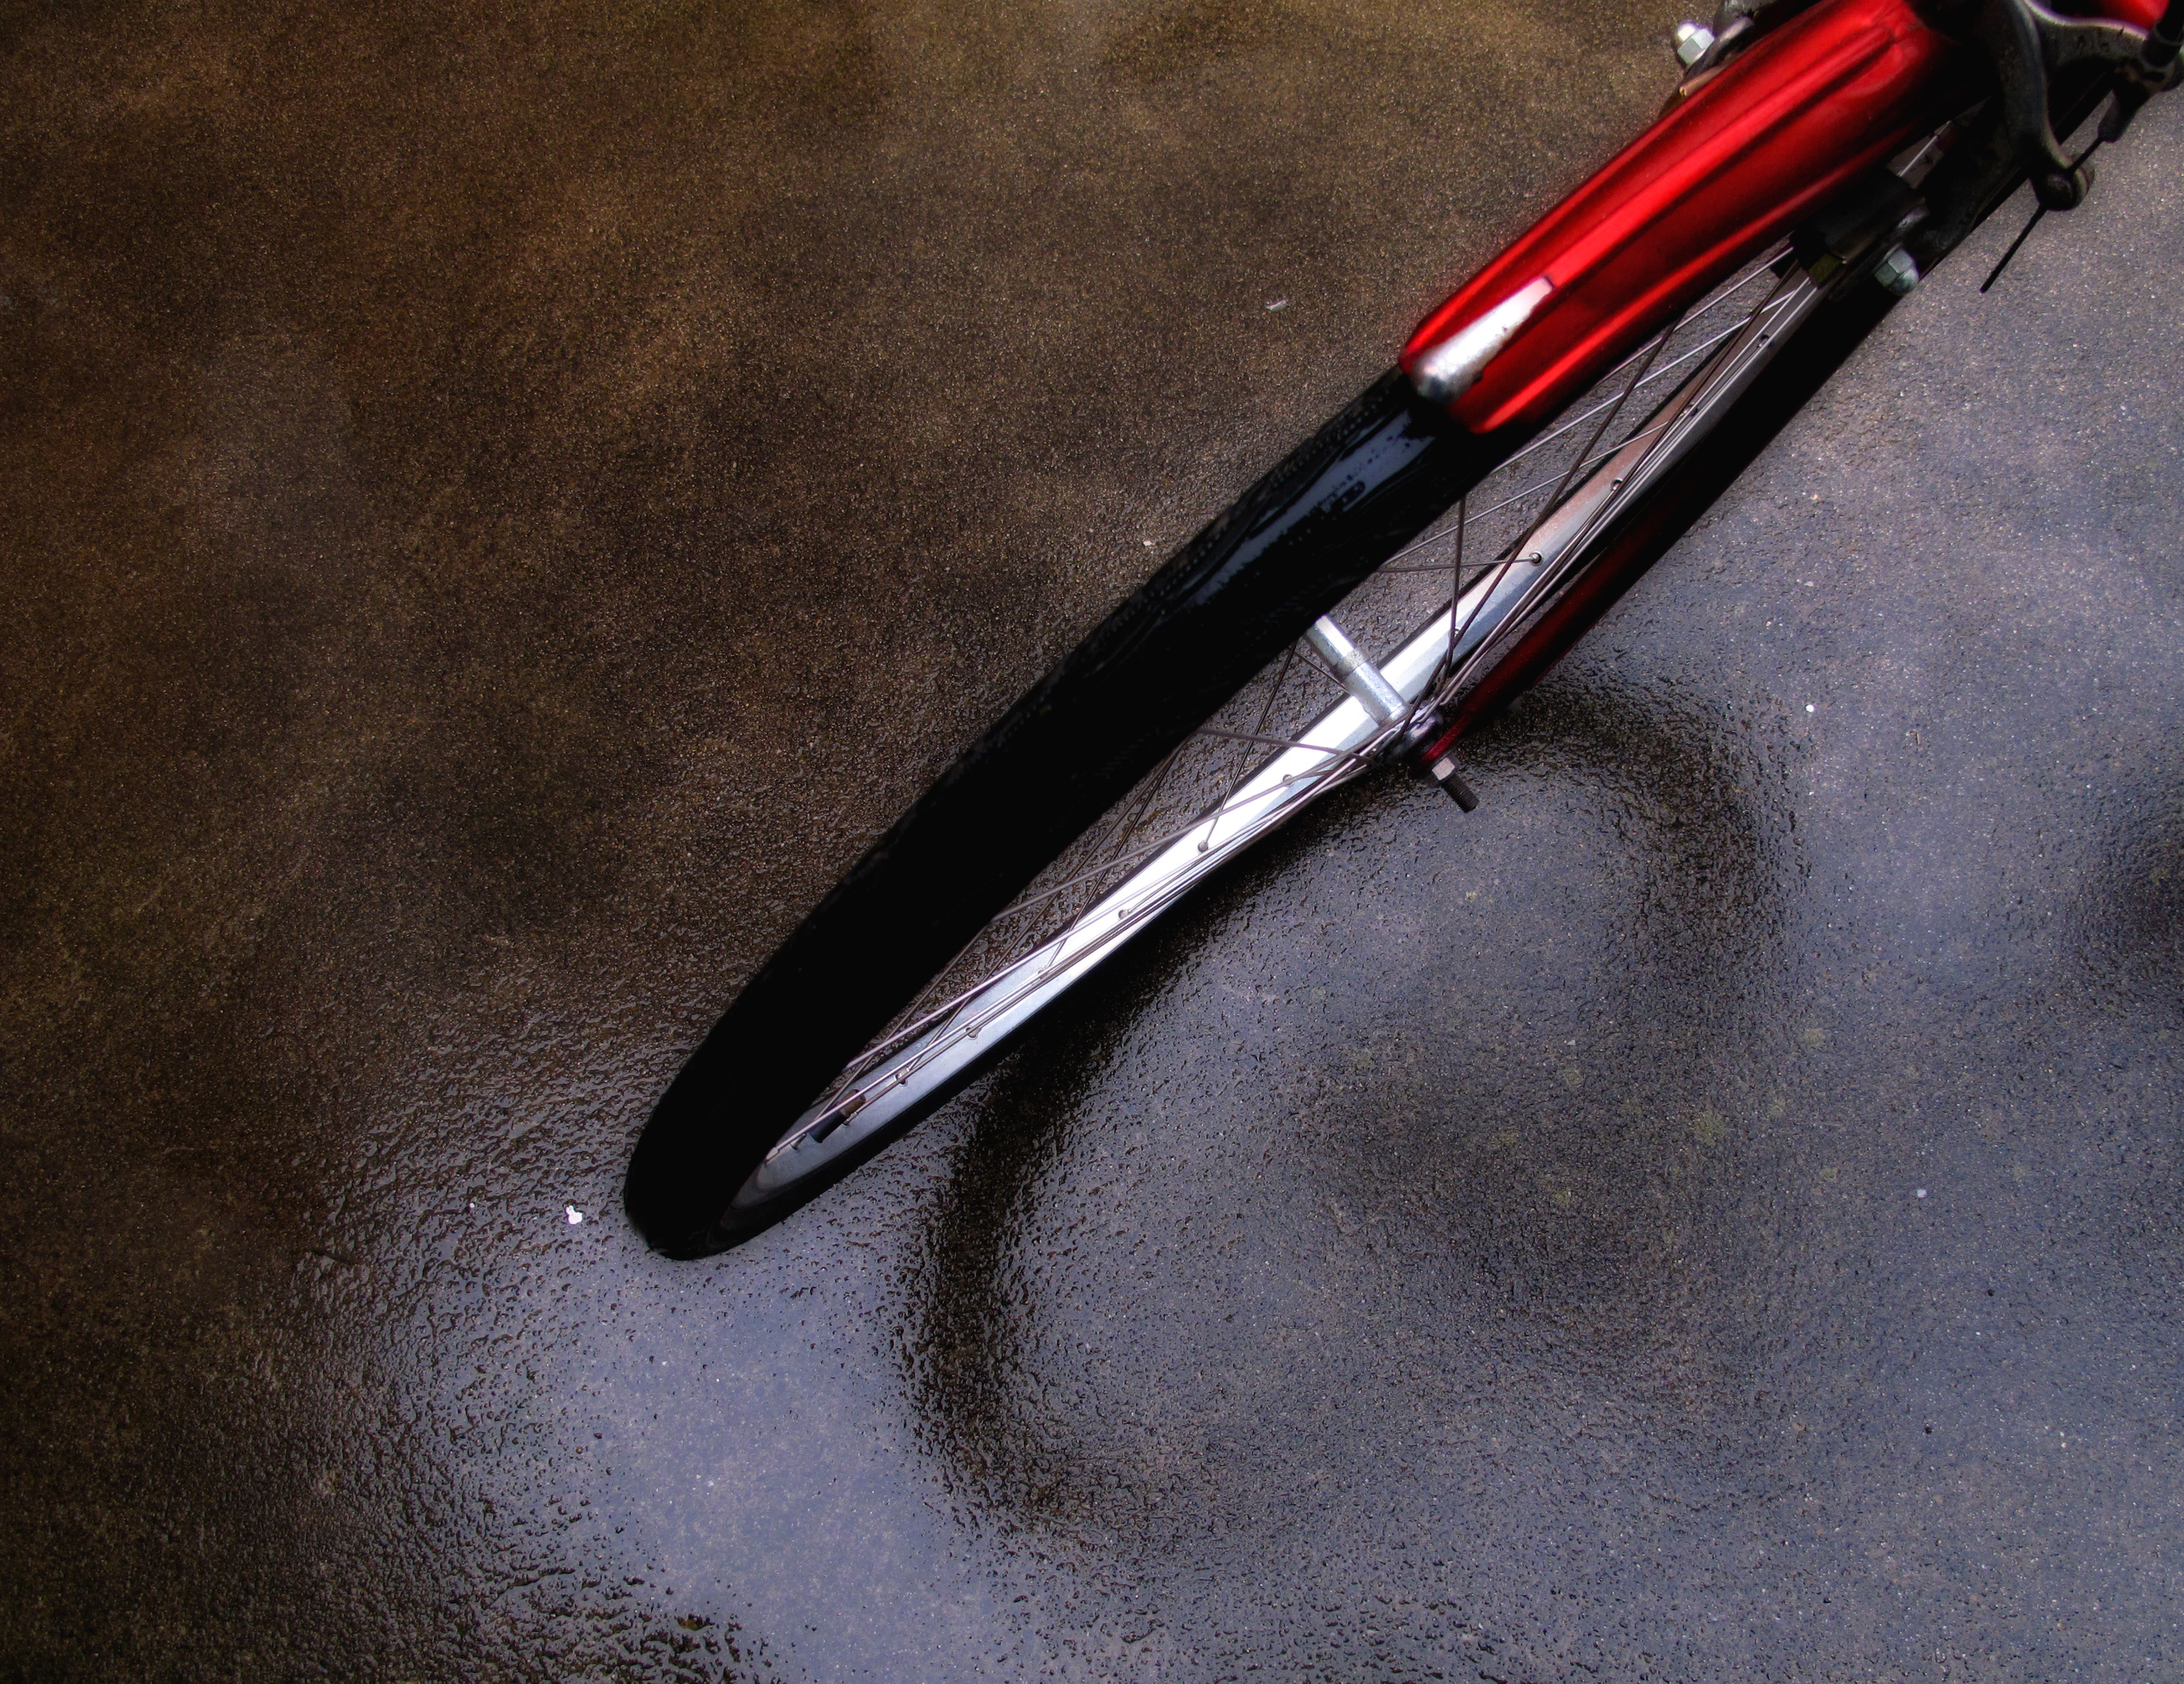
wheel, rain, bicycle, red, weapon, thanksgiving, fender, sacramento, dagger, firearm, cold weapon